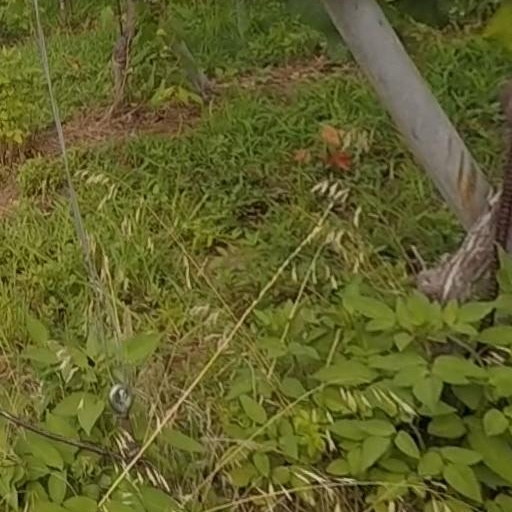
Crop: grape